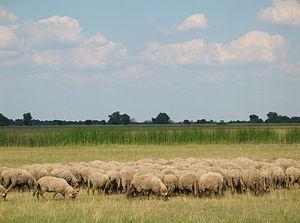
Le parc national de Hortobágy est le plus grand des parcs nationaux de Hongrie. Il a été créé le 1ᵉʳ janvier 1973 sur un domaine de 52 000 hectares, pour être ensuite progressivement agrandi : en 2020, il s'étend sur 80 000 hectares. Le parc est une réserve de biosphère de l'Unesco depuis 1979 et il a été inscrit en 1999 sur la liste du patrimoine mondial sous le nom « Parc national de Hortobágy - la Puszta ».